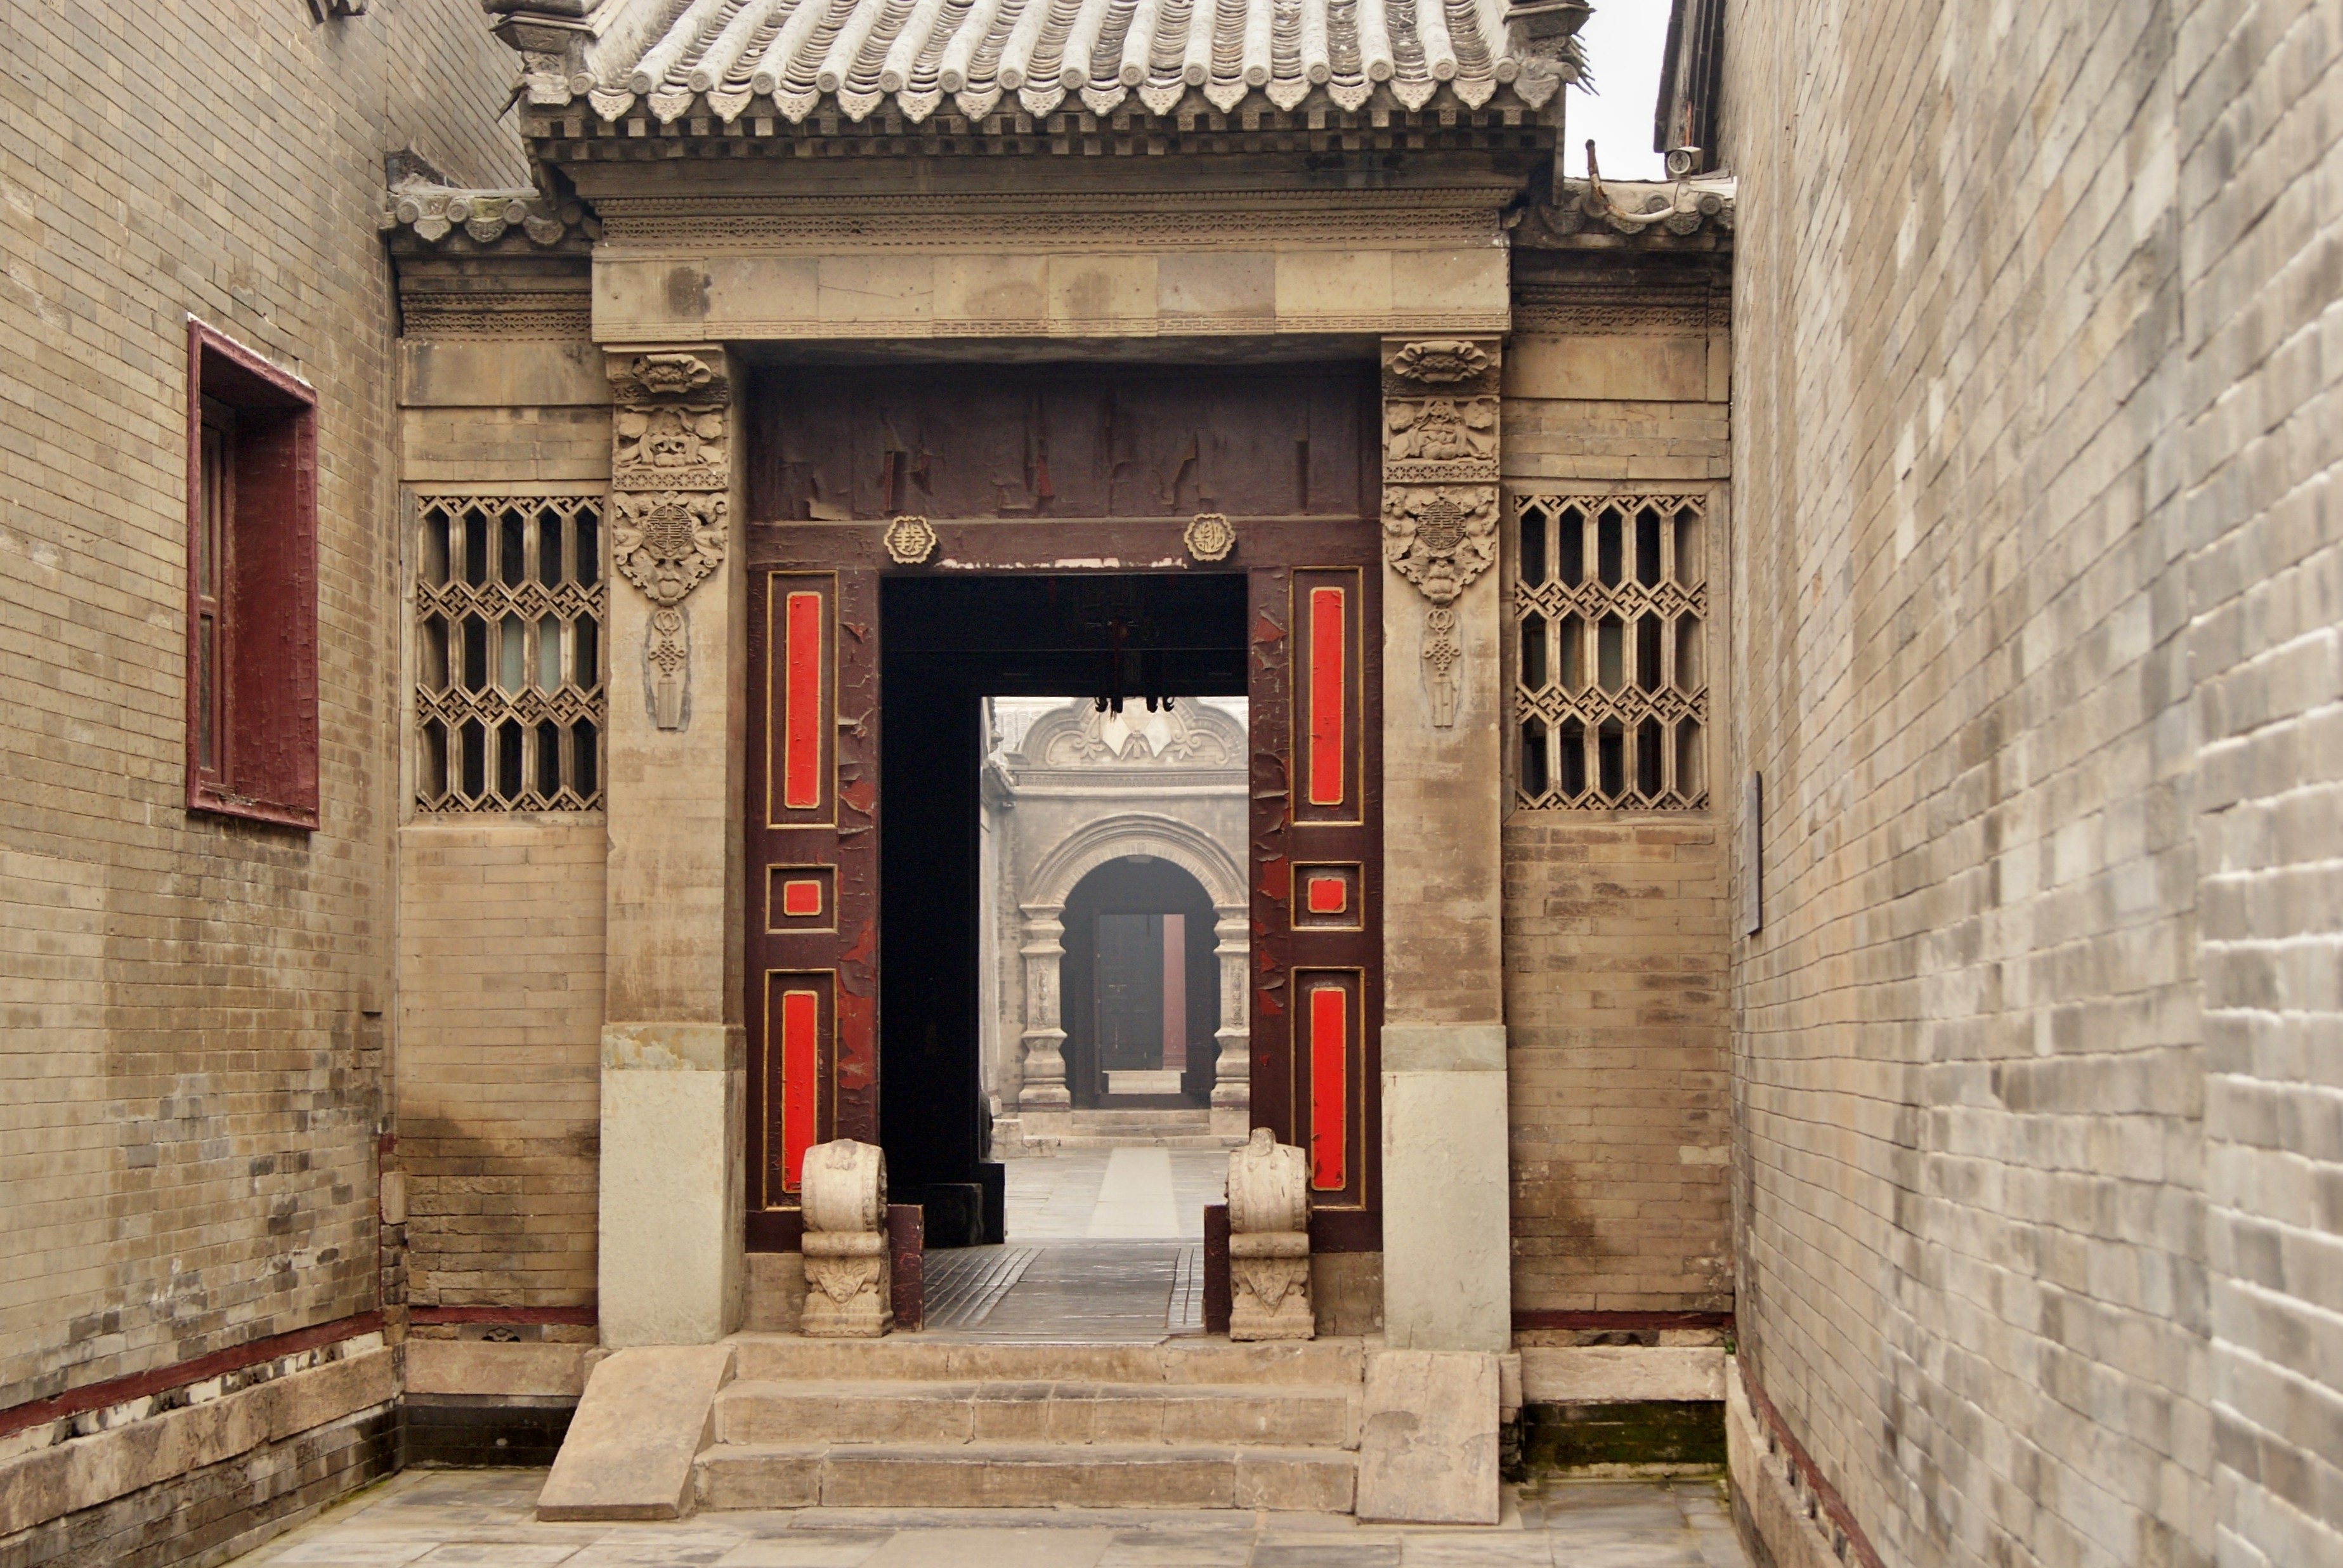
architecture, road, street, town, perspective, alley, wall, arch, facade, door, temple, infrastructure, synagogue, history, pierre, arcade, ancient history